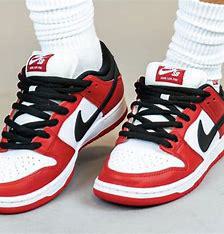
Brand: Nike
Model: SB Dunk